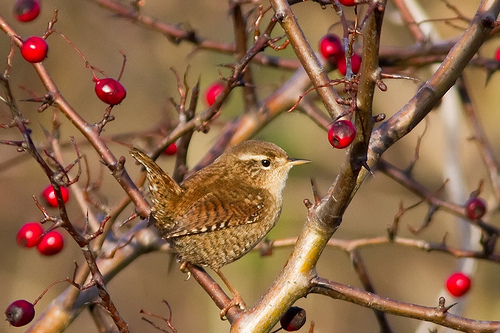
a tiny brown bird, with a substantial head, a small pointy bill, white superciliary throat, and numerous black wingbars.
this small bird has a yellow-black beak, a yellow throat, brownish feet and tarsus, dark brown secondaries and light brown primaries as well as black eyes.
a small bird that is colored varying shade of brown with a small pointed beak.
a small bird with brown and black striped wings and a black, brown, and gray speckled belly.
a bird with a small pointed bill, small head, white eyebrow, and mottled brown breast.
this squatty bird with a short, needle-like bill, has dark vertical stripes along its otherwise brown wings.
this tiny round bird has a brown back and belly and a pointy bill, with a light brown eyebrow.
brown colored bird with white throat, and a long flat beak.
this small bird has has light and dark brown feathers.
this bird is brown with white and has a very short beak.
Species: Marsh Wren